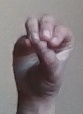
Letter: ha